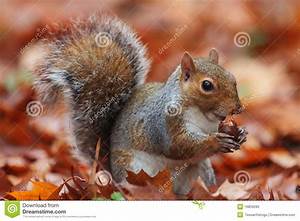
Label: scoiattolo